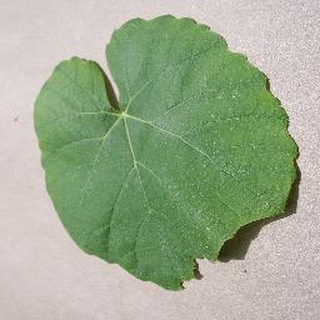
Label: healthy_grape